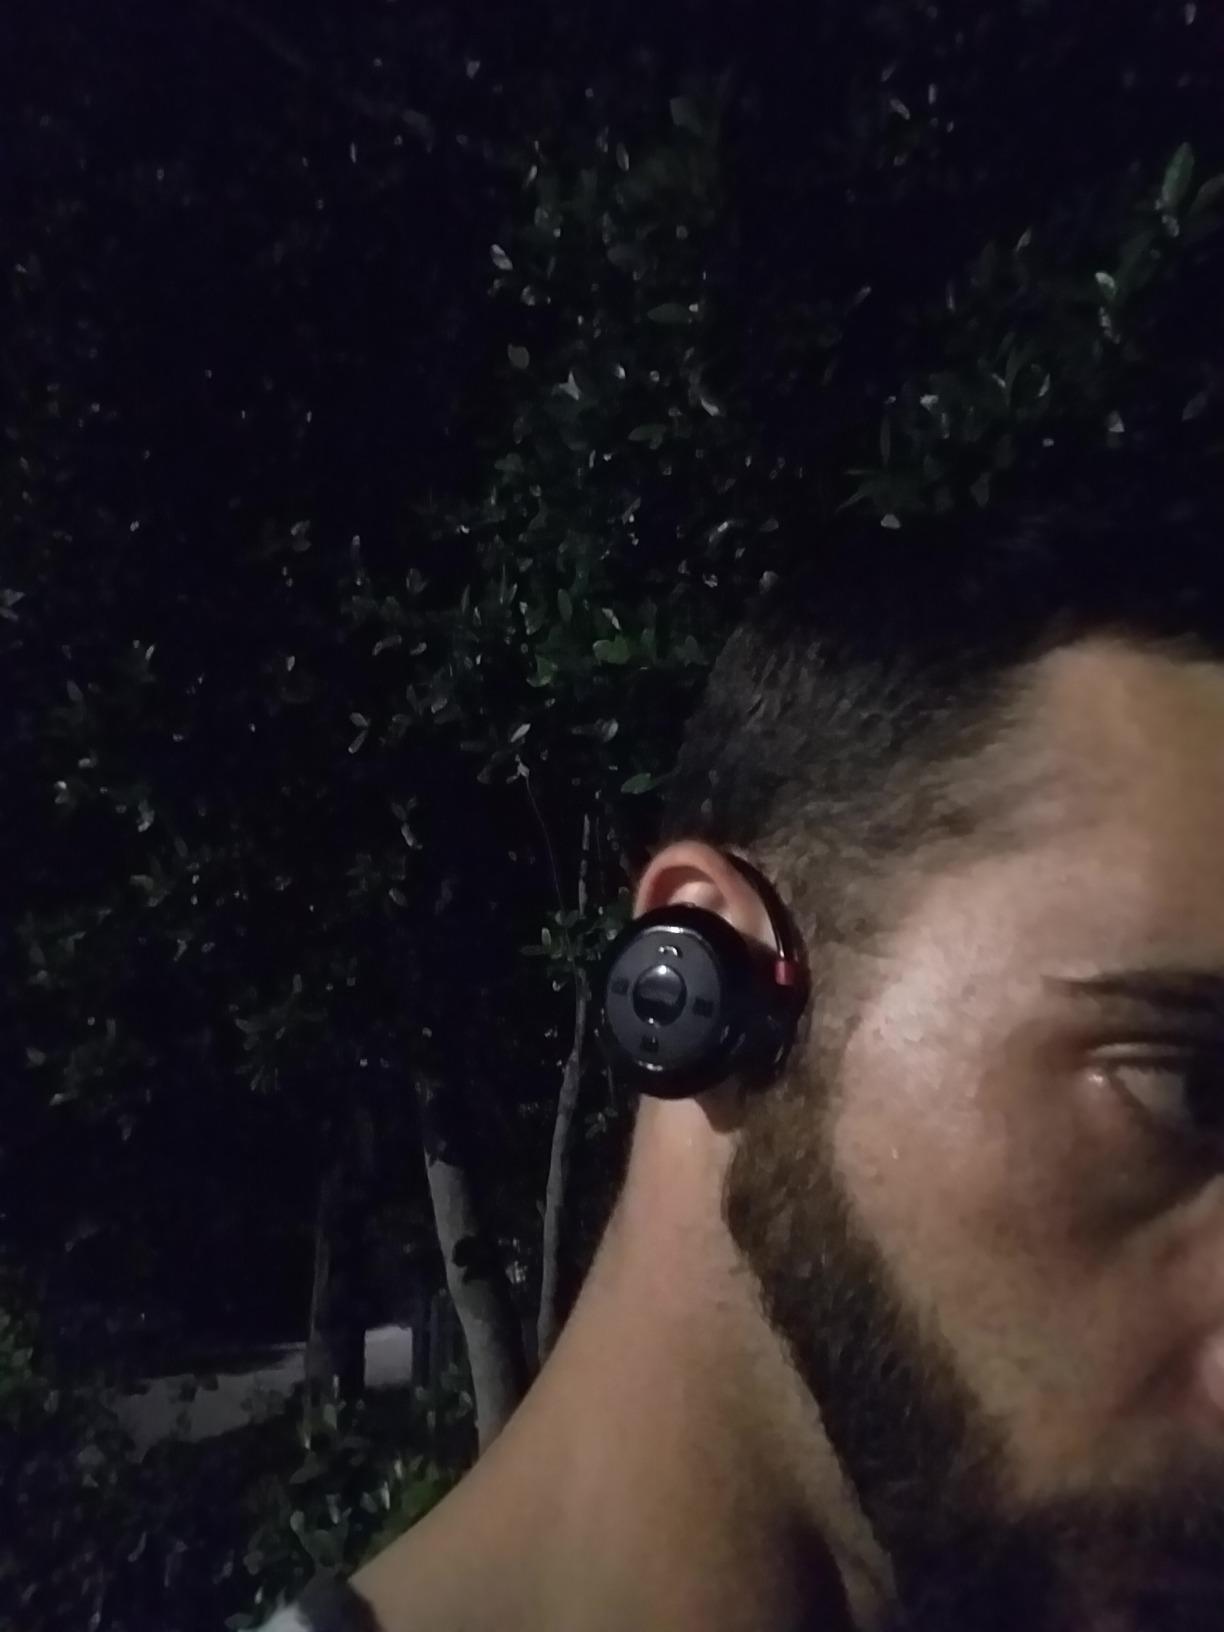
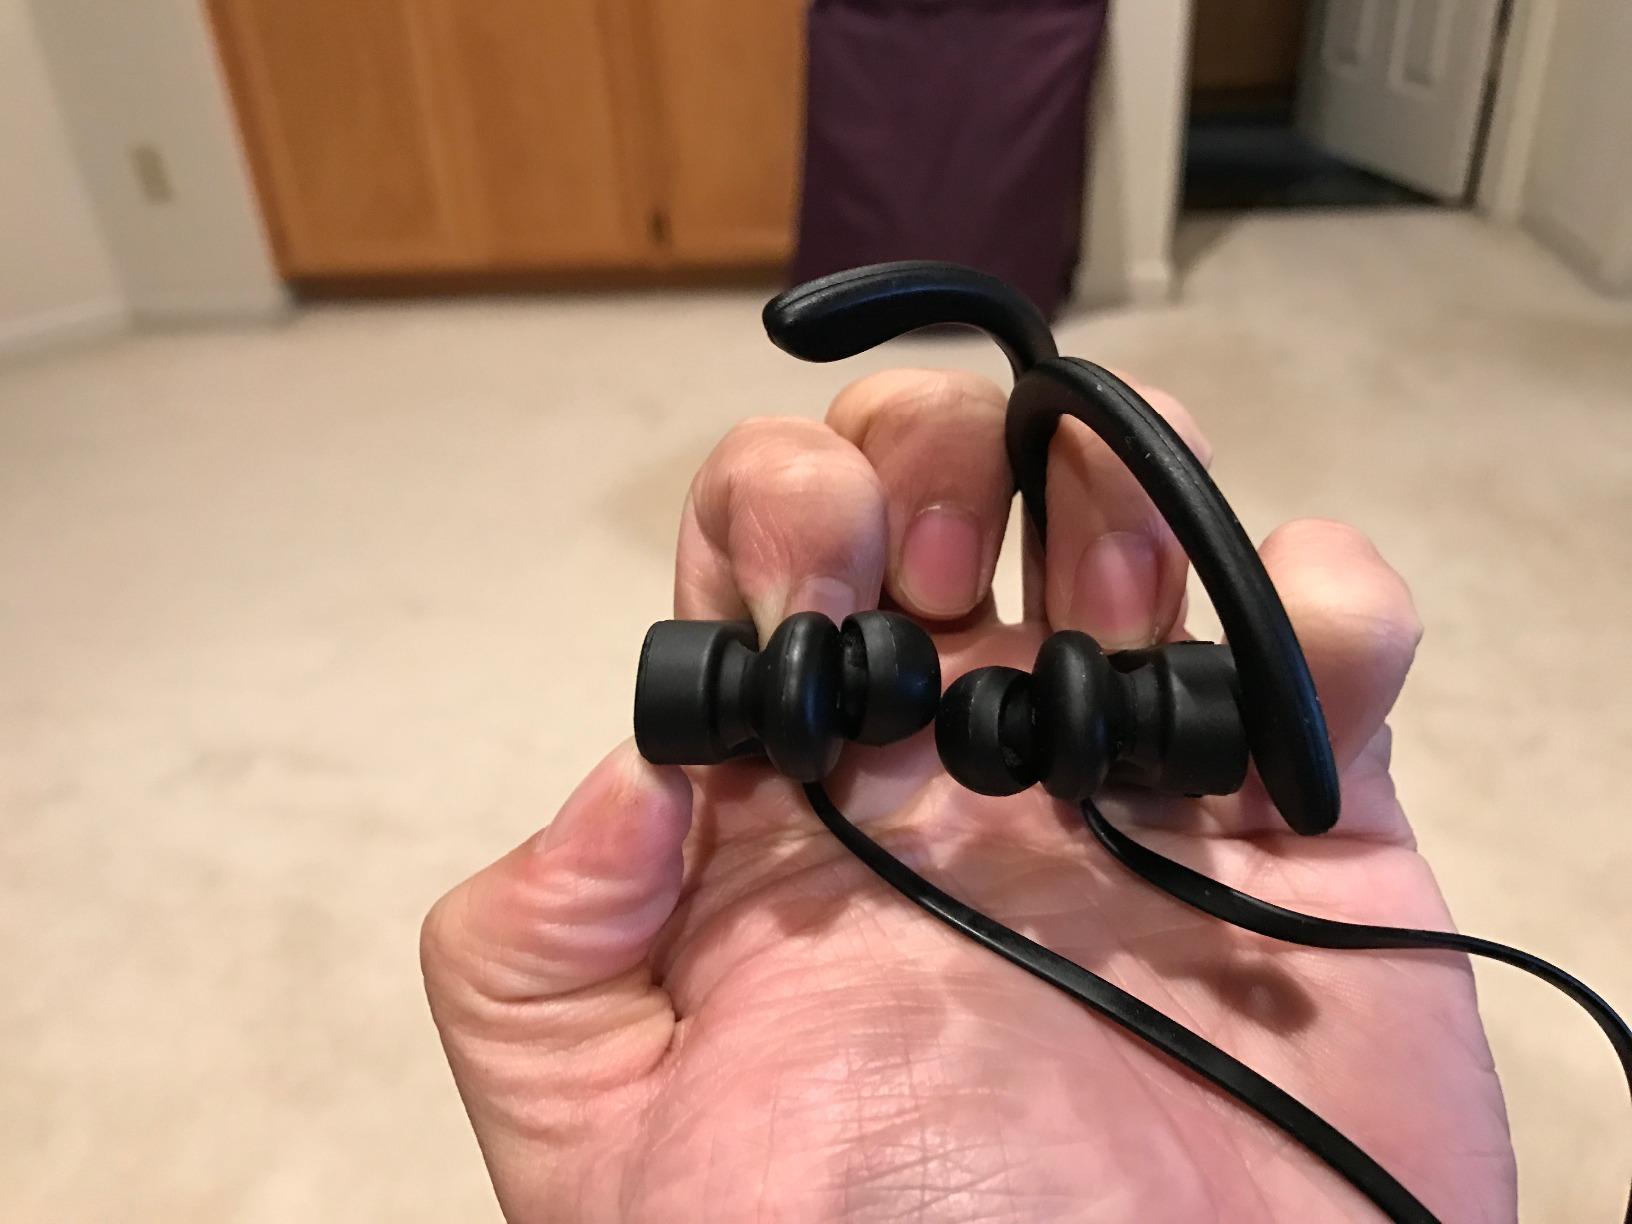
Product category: headphones
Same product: no